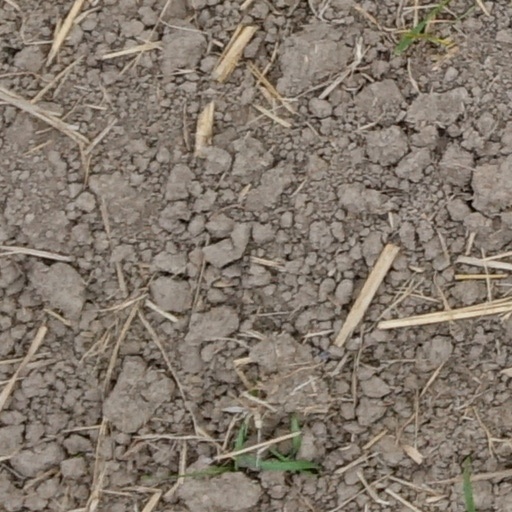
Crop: wheat